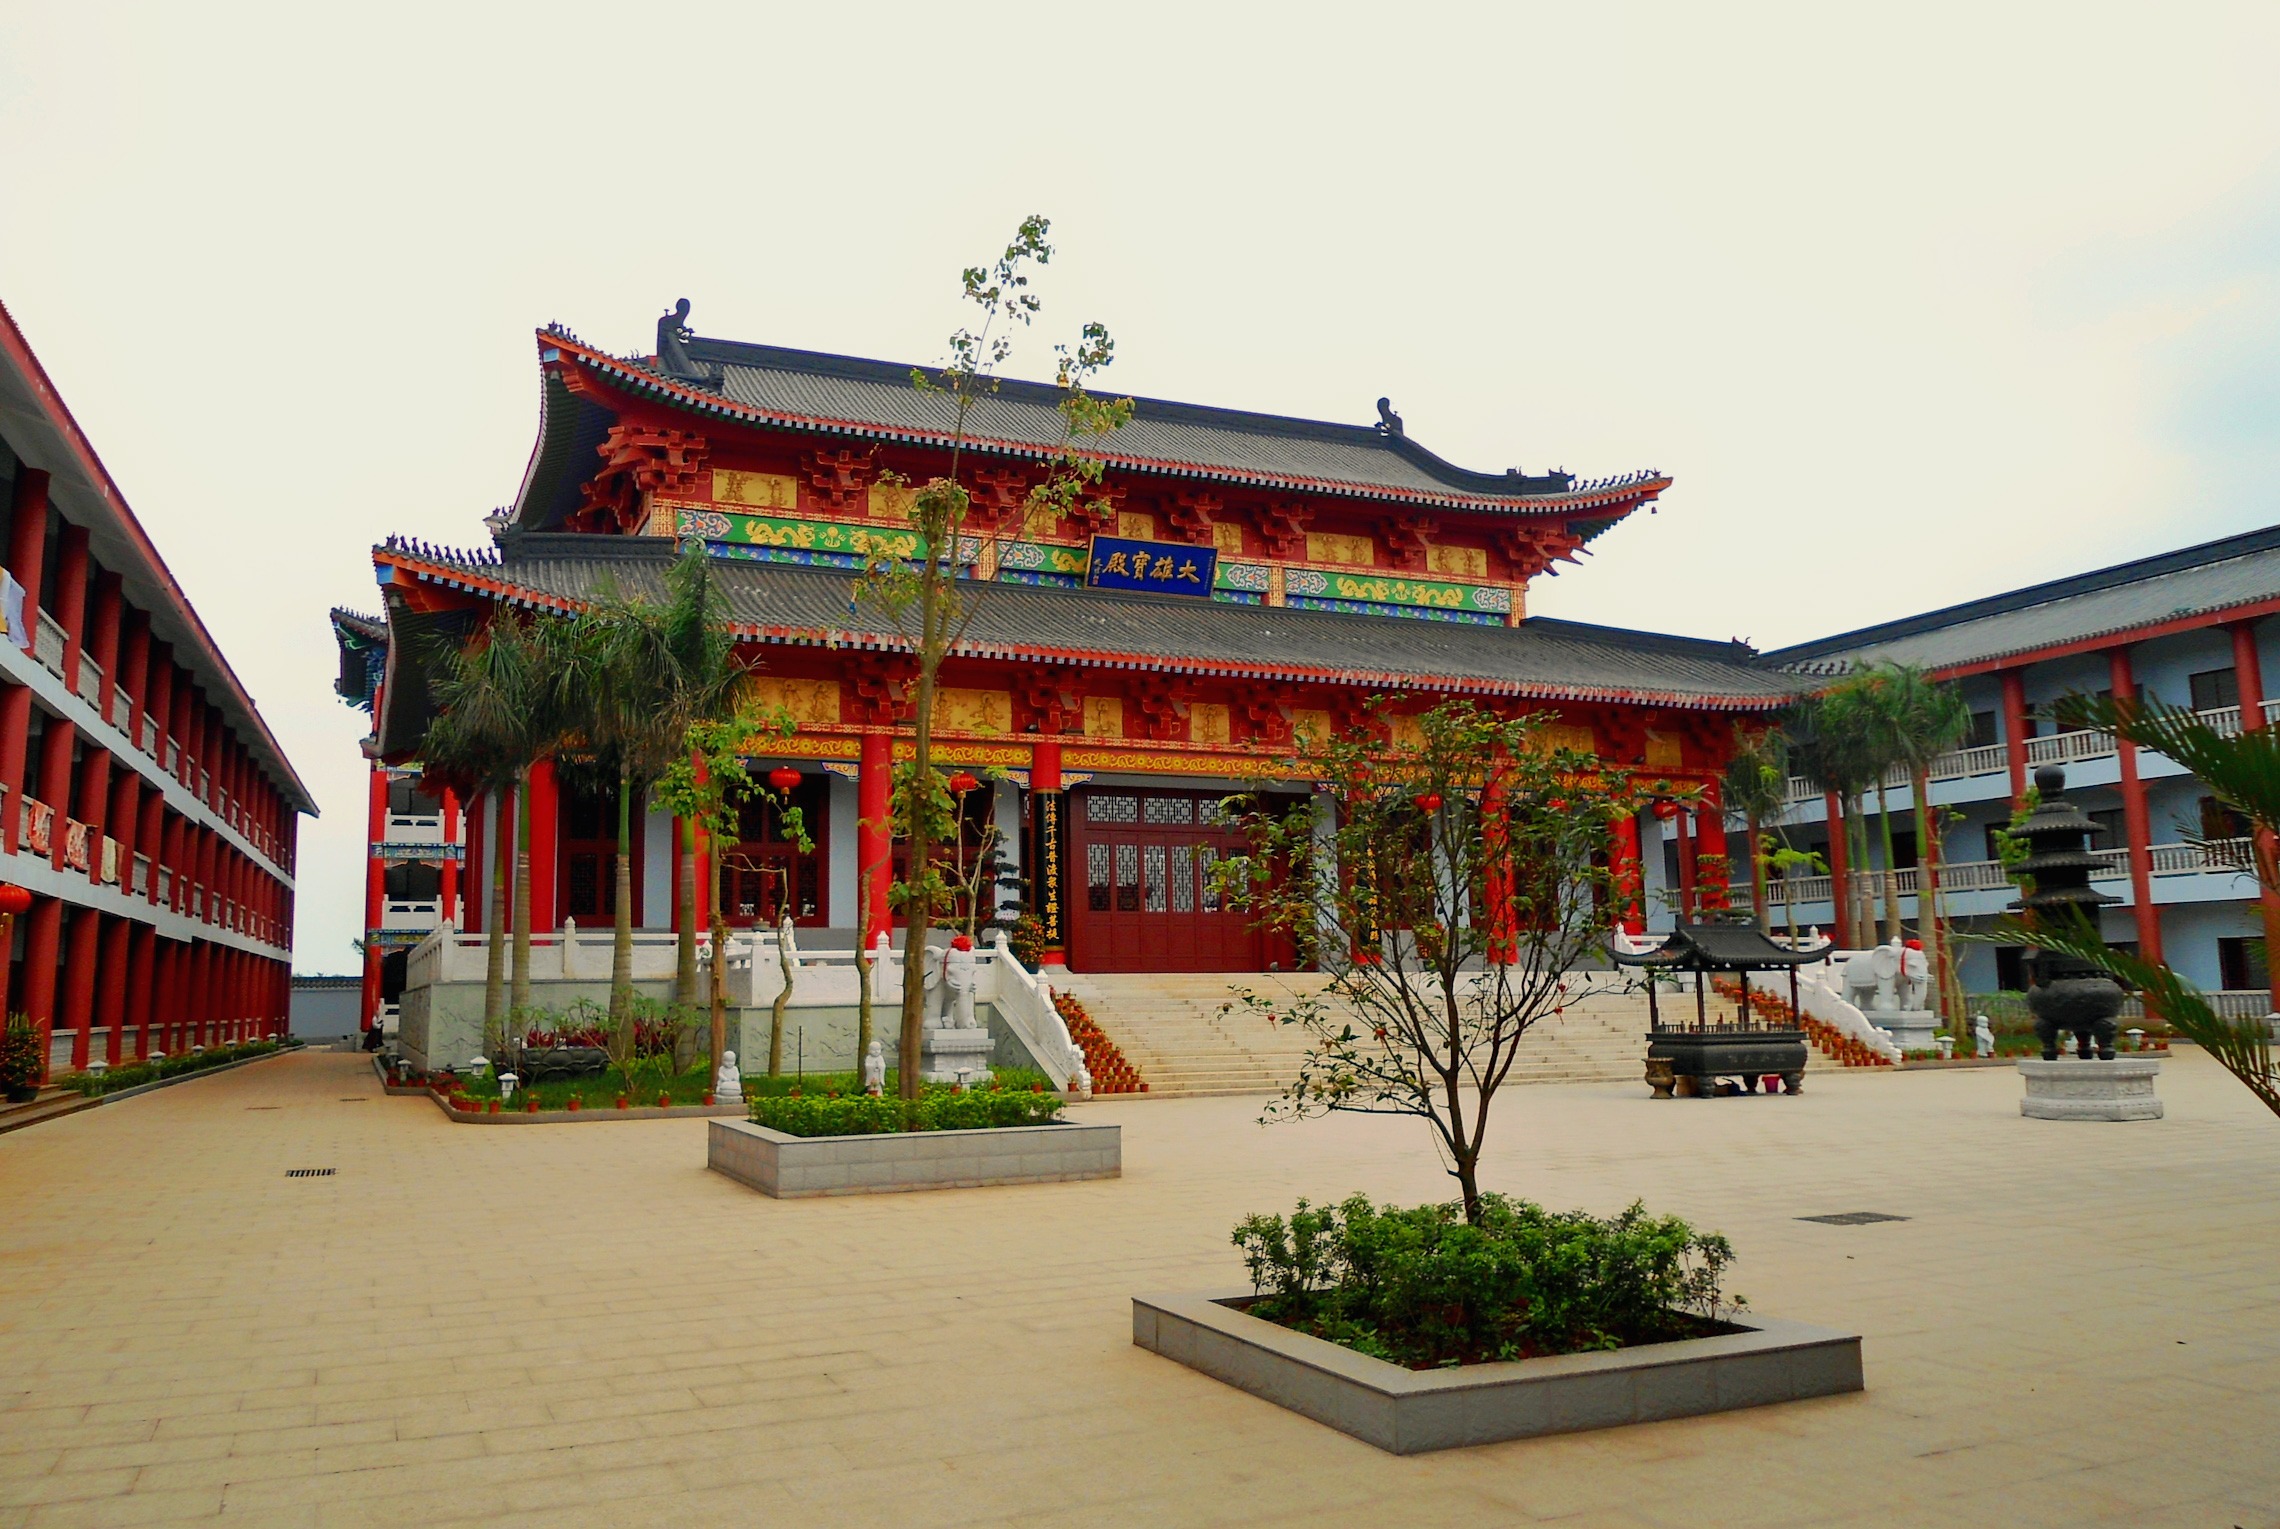
architecture, town, building, palace, vacation, travel, plaza, buddhist, buddhism, religion, landmark, historic, place of worship, plants, outside, temple, faith, shrine, historical, china, nunnery, shinto shrine, lingshan